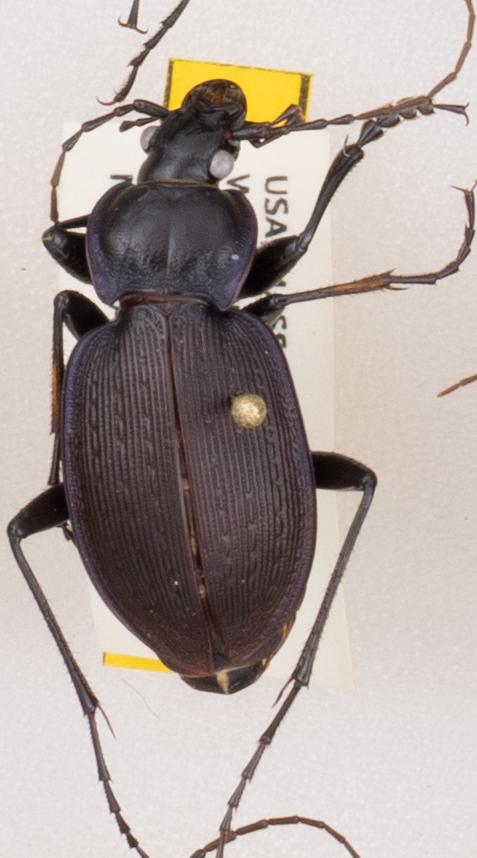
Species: Carabus goryi
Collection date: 2019-08-13
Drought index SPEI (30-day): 0.39
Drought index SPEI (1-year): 1.28
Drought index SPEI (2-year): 2.09